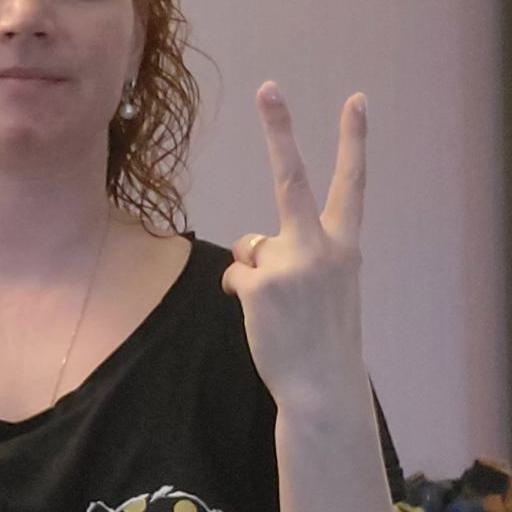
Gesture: peace_inverted